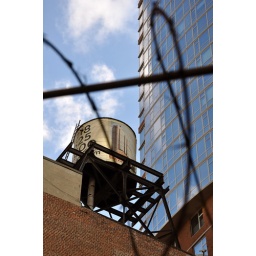
The water tower and 100 Jay Street from under the Manhattan Bridge, behind barbed wire.